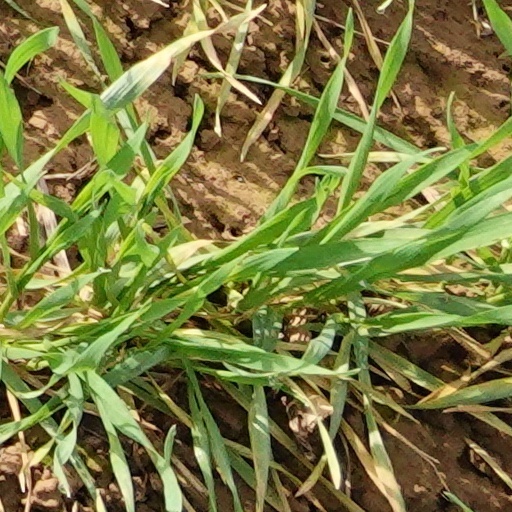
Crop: wheat